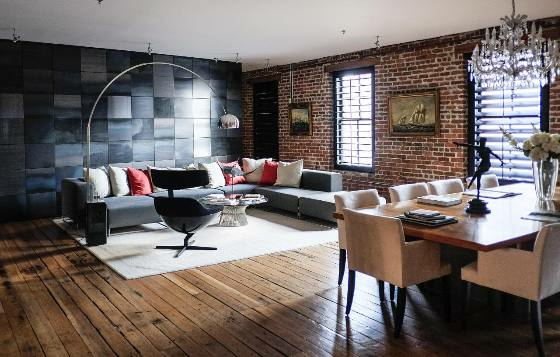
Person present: No